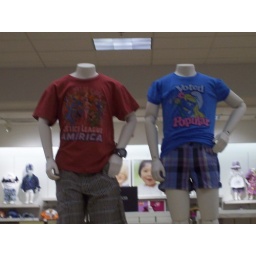
Gap Kids- the boy is involved in the justice league of America, but the girl was voted most popular